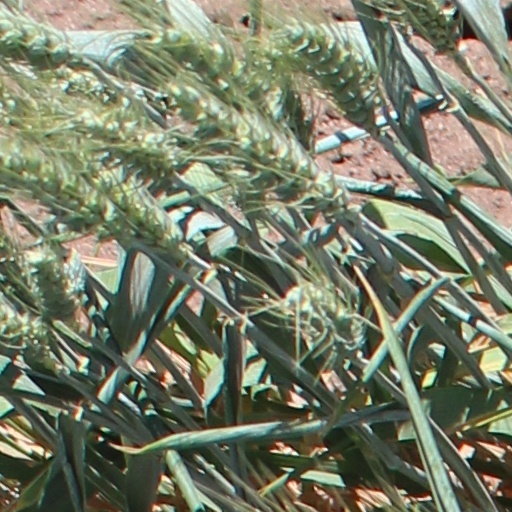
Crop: wheat